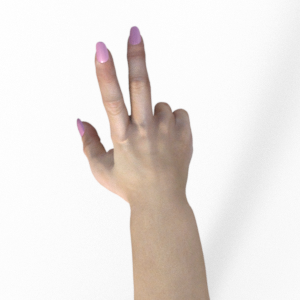
Label: scissors